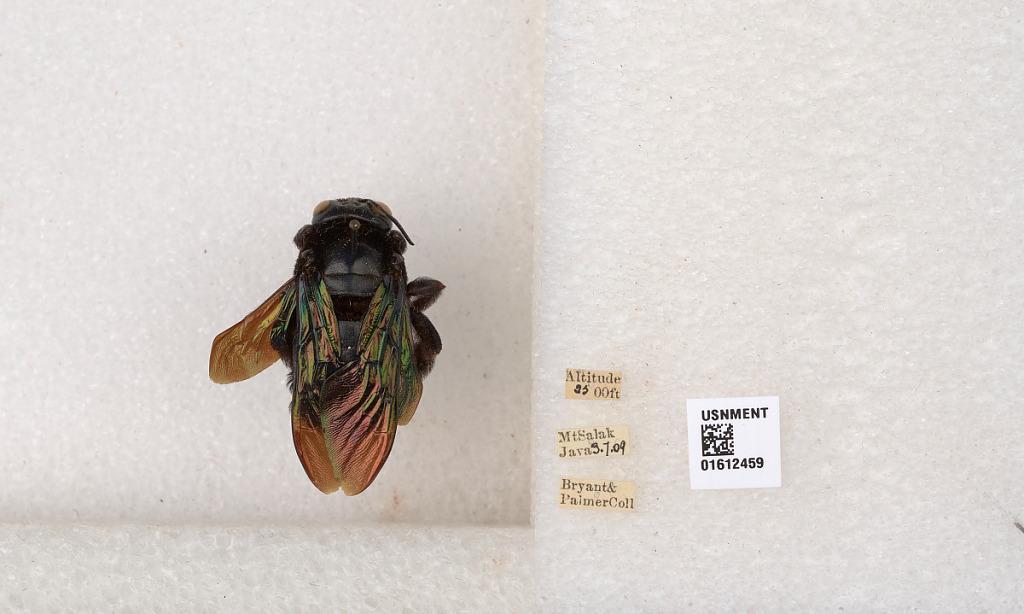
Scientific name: Xylocopa
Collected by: Bryant & Palmer
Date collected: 1909-3-7
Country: Indonesia
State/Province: West Java
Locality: Mt. Salak